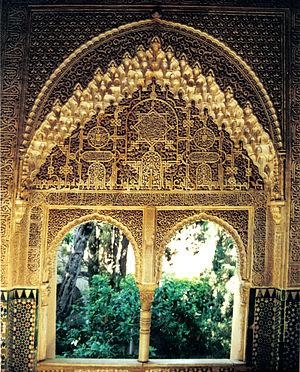
Grenade - Alhambra - Mirador de Daraxa - arc à muqarnas
L'arc à muqarnas ou arc à stalactites est une variante de l'arc à lambrequins dont l'intrados est orné de muqarnas.